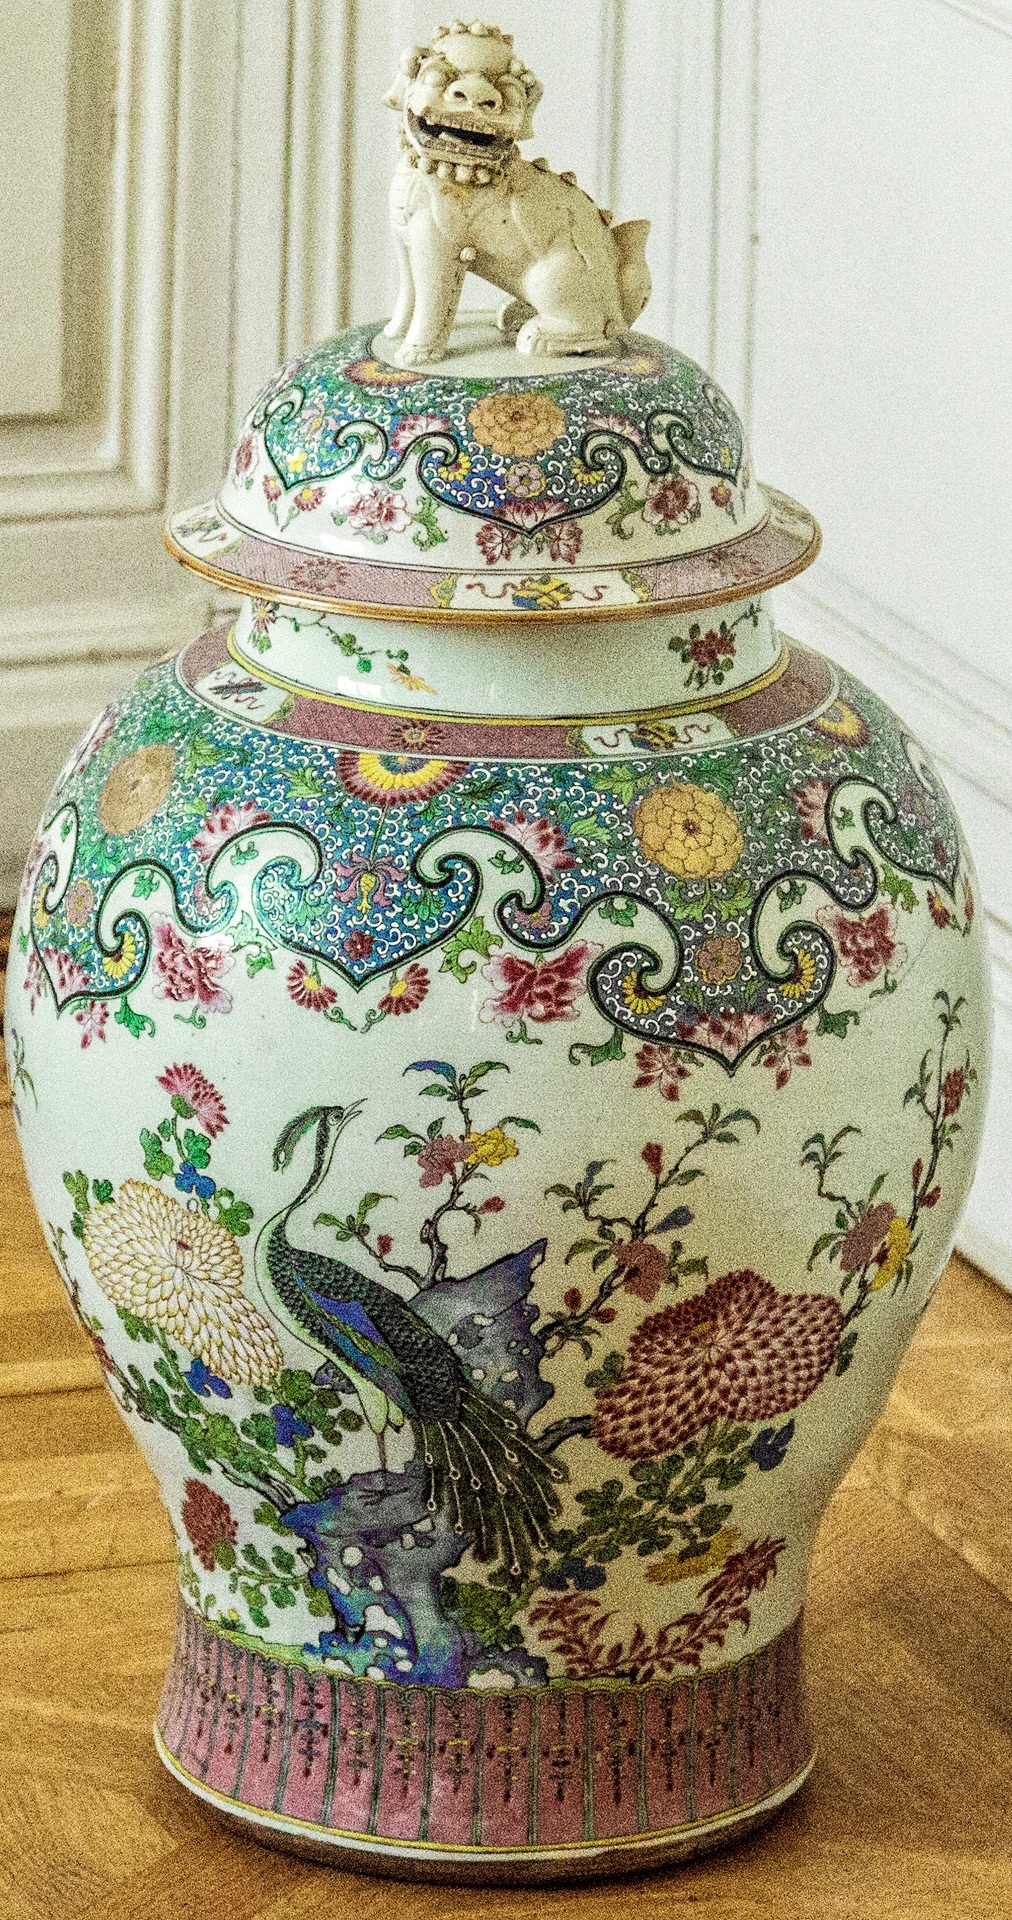
vase, ceramic, lion, material, peacock, art, porcelain, urn, dishware, blue and white porcelain, verziehrung, chinese vase